Yoji Totsuka

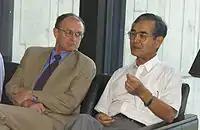
With Michael Witherell, August 2003

Working with Nobel prize winner Masatoshi Koshiba on the Kamioka Nucleon Decay Experiment and later as leader of the Kamioka Observatory and the Super-Kamiokande (Super-K) experiment, Totsuka helped to establish the foundations of neutrino physics.